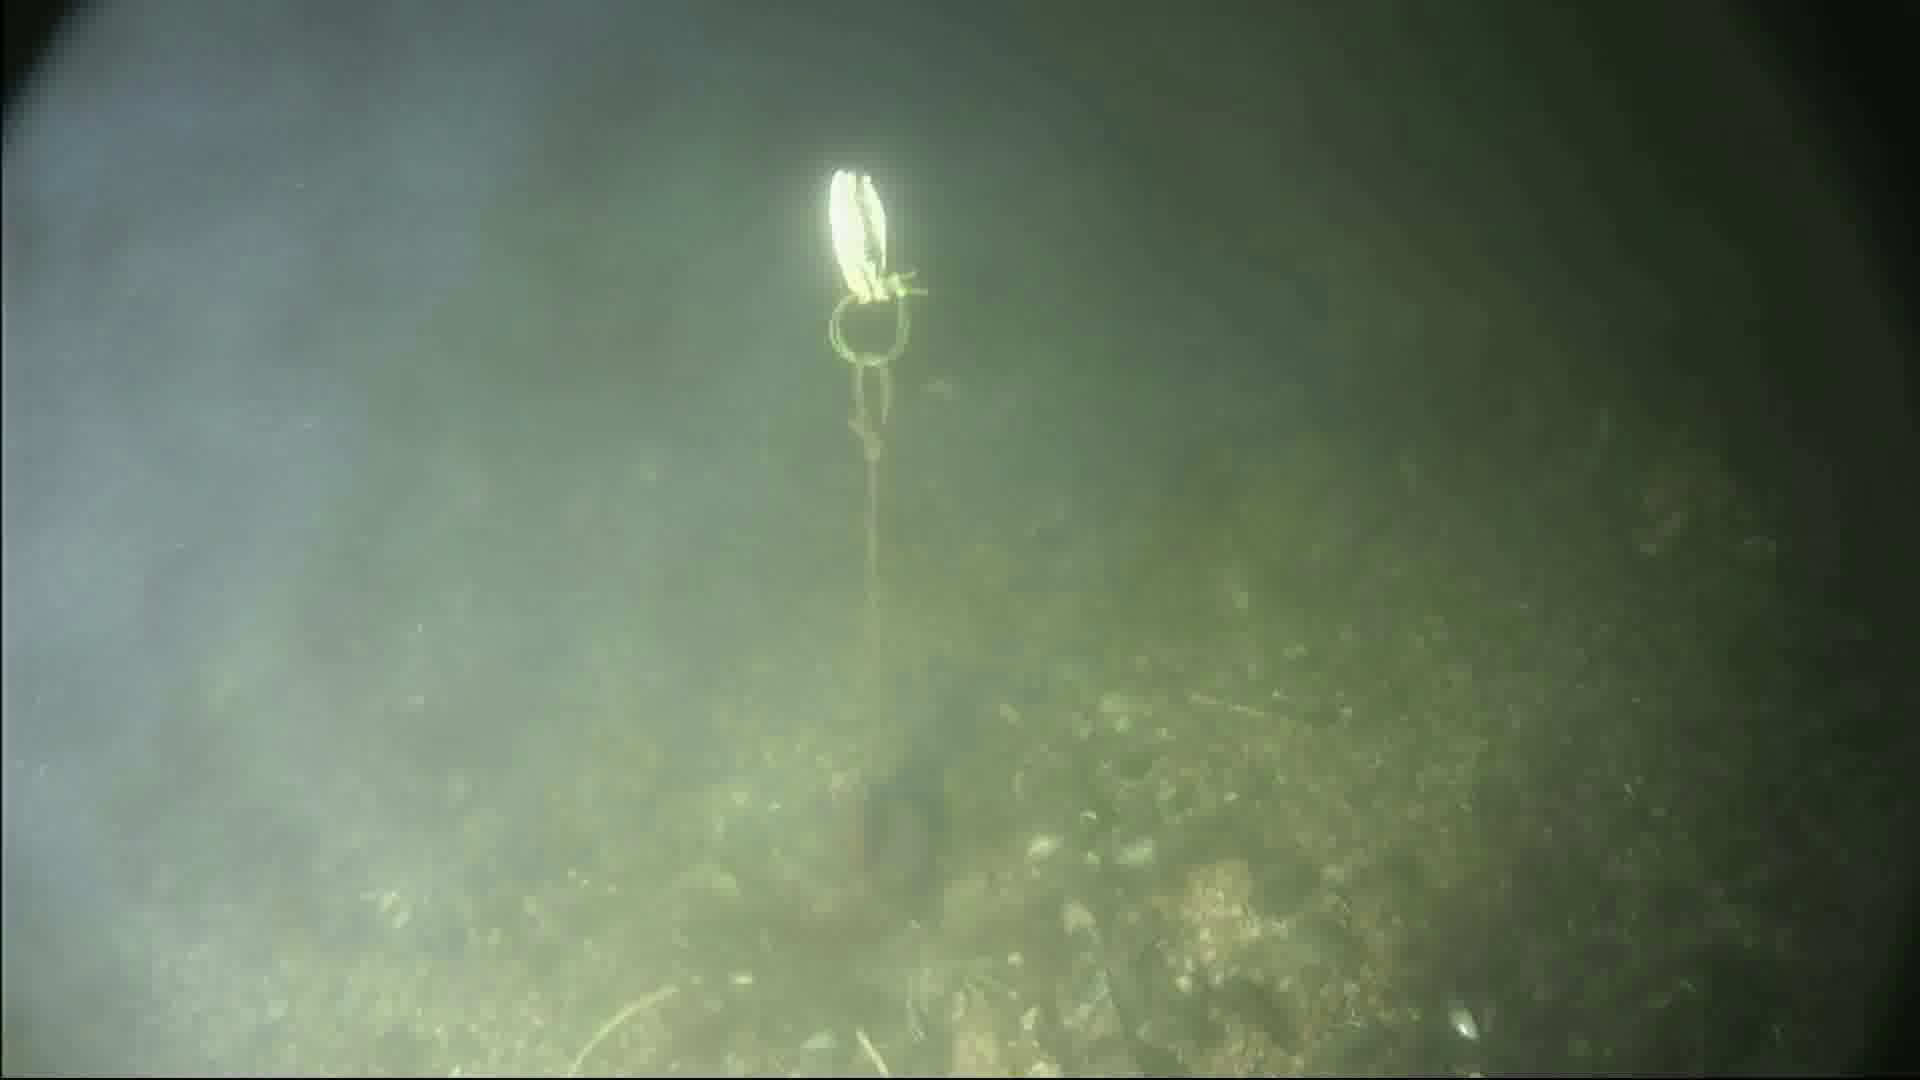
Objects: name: crab